British Israelism

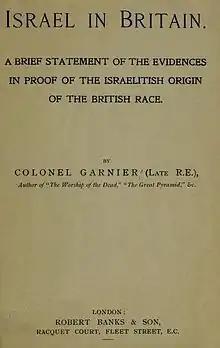
"Israel in Britain", an 1890 book advocating British Israelism. According to the doctrine, the Ten Lost tribes of Israel found their way to Western Europe and Britain, becoming the ancestors of the British, the English, and related peoples.

British Israelism (also called Anglo-Israelism) is a pseudohistorical belief that the people of Great Britain are "genetically, racially, and linguistically the direct descendants" of the Ten Lost Tribes of ancient Israel. With roots in the 16th century, British Israelism was inspired by several 19th century English writings such as John Wilson's 1840 "Our Israelitish Origin". From the 1870s onward, numerous independent British Israelite organizations were set up throughout the British Empire as well as in the United States; as of the early 21st century, a number of these organizations are still active. In the United States, the idea gave rise to the Christian Identity movement.